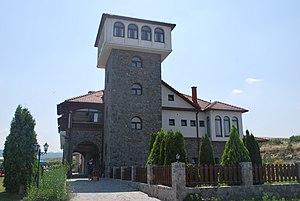
Demir Kapiya ou Demir Kapija est une municipalité et une petite ville du sud de la Macédoine du Nord. La municipalité comptait 4 545 habitants en 2002 et s'étend sur 311,06 km². La ville en elle-même compte 3 275 habitants, le reste de la population étant réparti dans les villages alentour. Demir Kapiya se trouve sur le fleuve Vardar et sur l'autoroute qui relie Skopje à Thessalonique.